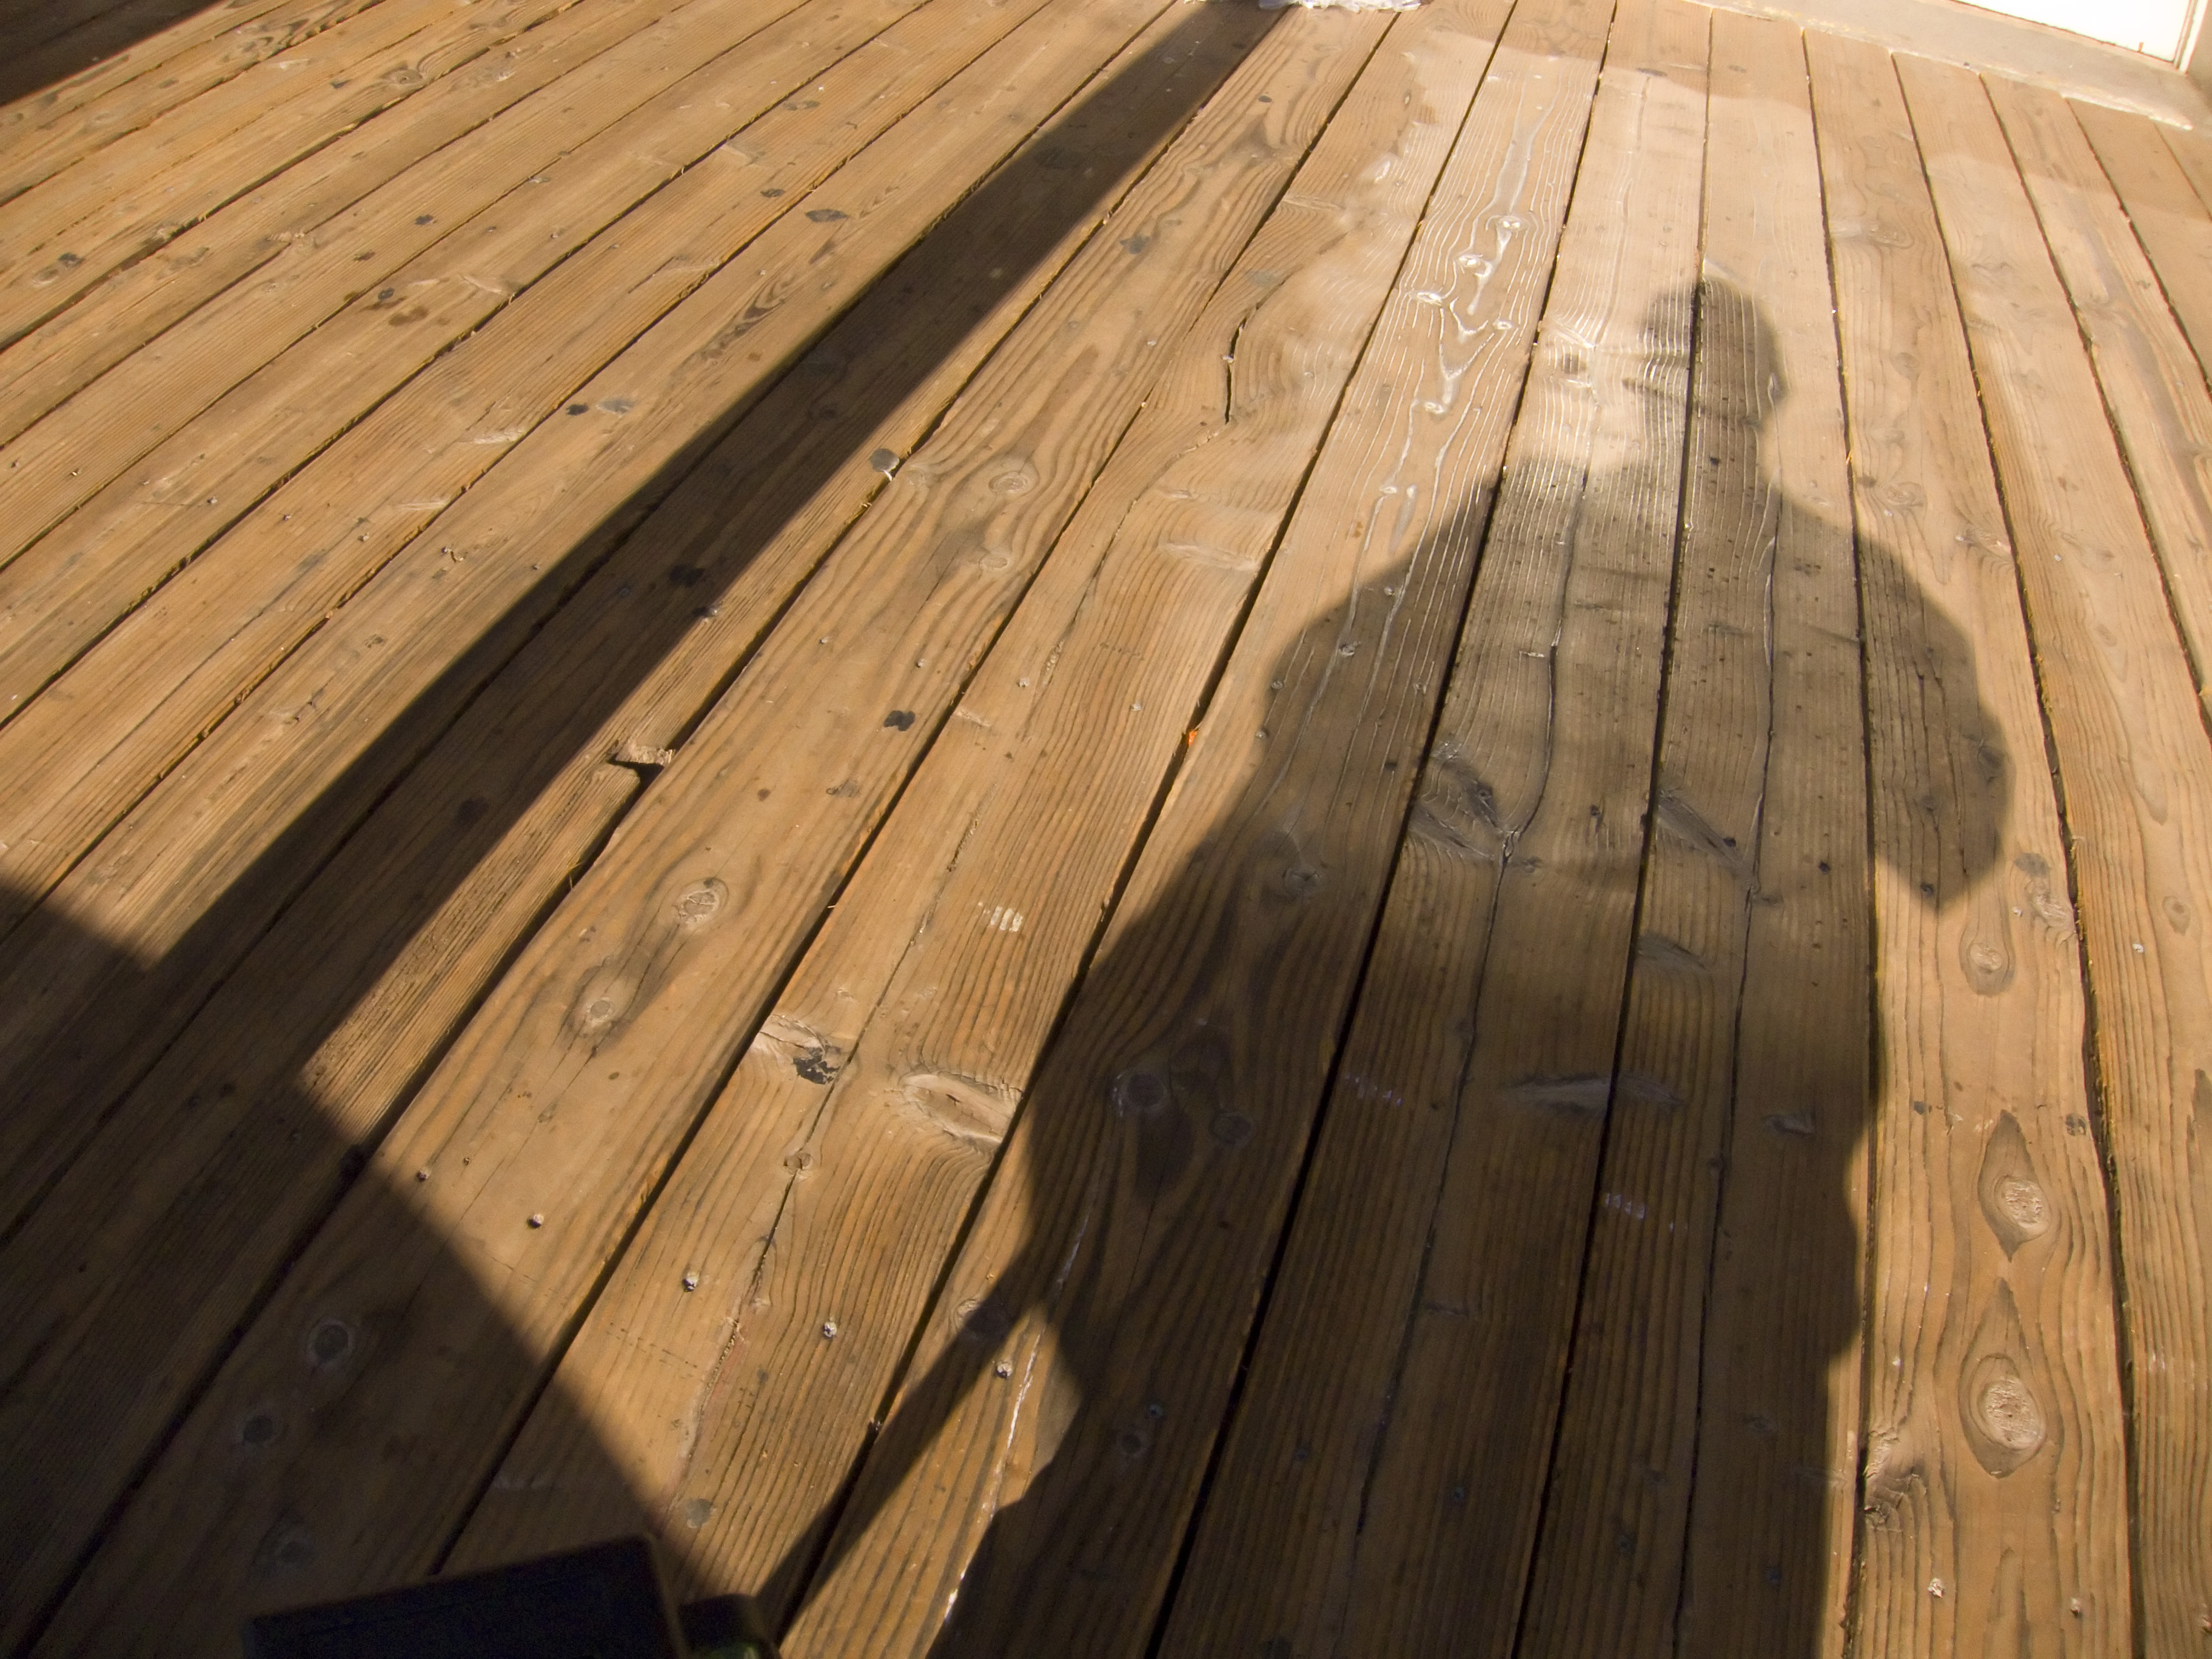
deck, wood, floor, roof, shadow, lumber, hardwood, sacramento, oldsacramento, flooring, wood flooring, man made object, outdoor structure, laminate flooring, wood stain